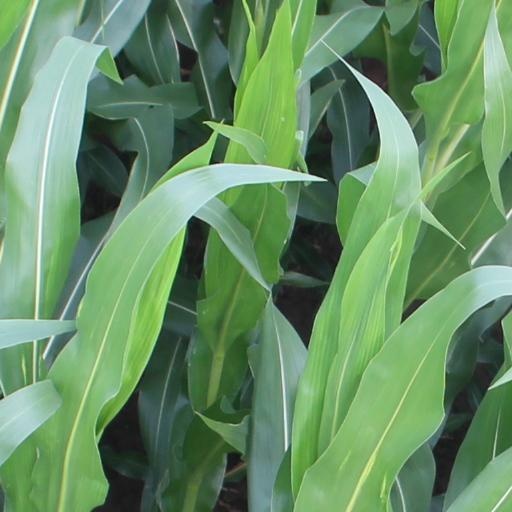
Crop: maize; corn